Hyacinthe Besson

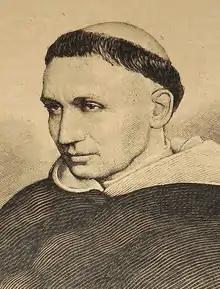

Jean-Baptiste Besson (known as Frère Hyacinthe Besson; 10 March 1816 – 4 May 1861) was a French painter and missionary priest.